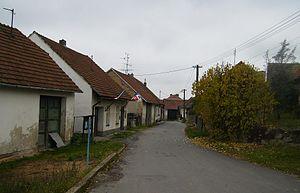
Kozlov est une commune du district de Žďár nad Sázavou, dans la région de Vysočina, en République tchèque. Sa population s'élevait à 196 habitants en 2019.